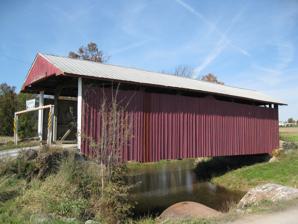
Building: Hayes Bridge
Country: United States of America
Year built: 1882
United States historic place Hayes Bridge U.S. National Register of Historic Places Hayes Covered Bridge, October 2009 Show map of Pennsylvania Show map of the United States Location West of Mifflinburg on Township 376, West Buffalo Township, Pennsylvania Coordinates 40°55′34″N 77°5′32″W / 40.92611°N 77.09222°W / 40.92611; -77.09222 Area 0.1 acres (0.040 ha) Built 1882 Architectural style King Truss MPS Union County Covered Bridges TR NRHP reference No. 80003642 Added to NRHP February 8, 1980 Hayes Bridge is a historic wooden covered bridge in West Buffalo Township , Union County, Pennsylvania . It is a 63-foot-long (19 m), King truss bridge, constructed in 1882, and repaired in 1957. It crosses the west or south branch of Buffalo Creek . It was listed on the National Register of Historic Places in 1980. References Wikimedia Commons has media related to Hayes Bridge .